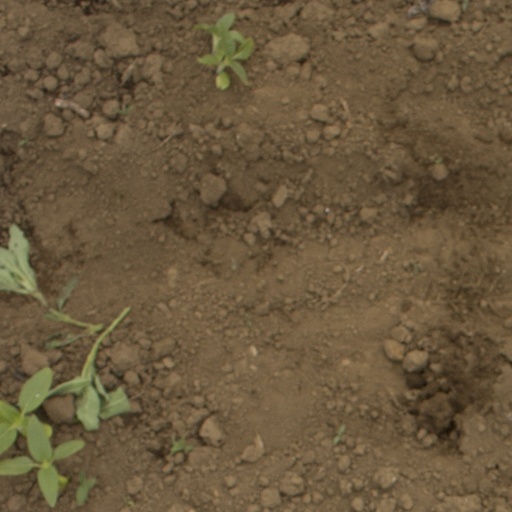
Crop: Jerusalem artichoke